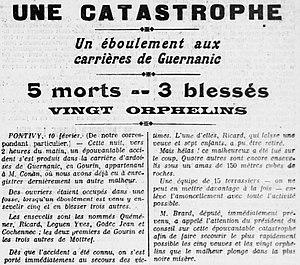
La catastrophe de la carrière du Guernanic le 10 février 1911 (journal L'Ouest-Éclair du 11 février 1911).
Gourin [ɡuʁɛ̃] est une commune du département du Morbihan, dans la région Bretagne, en France.